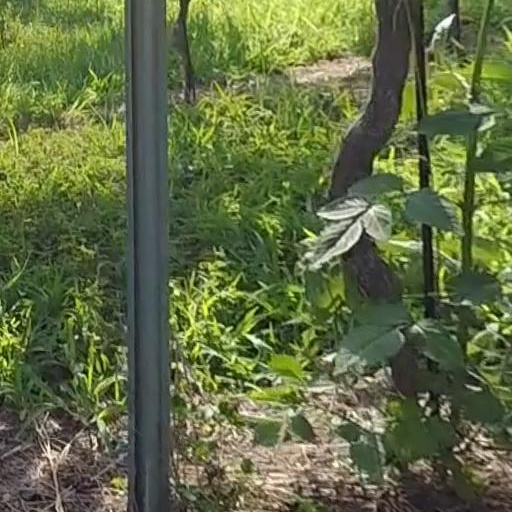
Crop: grape